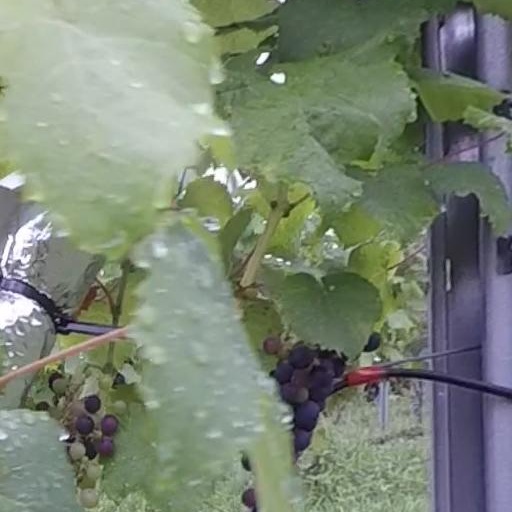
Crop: grape